Question: Please indicate a possible affordance area of the bottle that can be used for holding
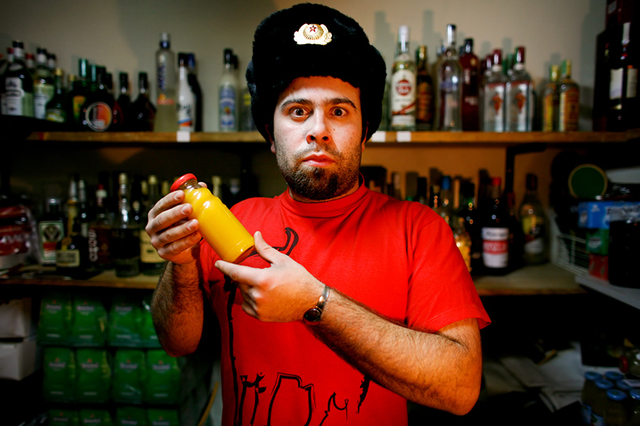
Answer: [166.175, 172.069, 260.643, 269.729]